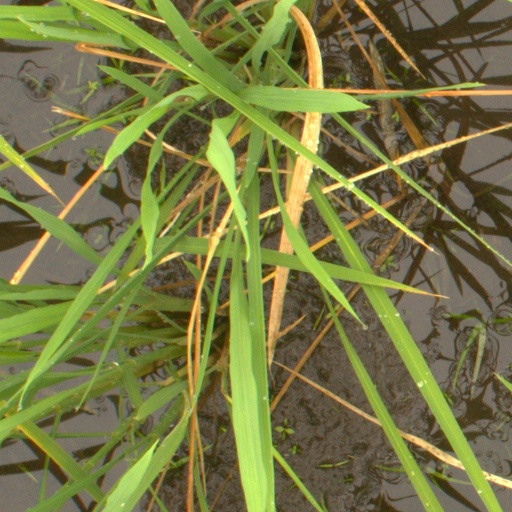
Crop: rice